Quebec City

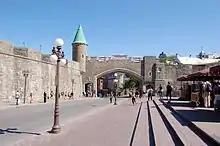
The St. Jean (St. John) Gate

While the traditional central business districts and their large office buildings are found on Parliament Hill (especially for provincial administration) and just below in Saint-Roch (nowadays notable for IT and the video game industry), a newer one has emerged in the area of Sainte-Foy, where a number of accounting and law firms have moved since the 2000s. Other suburban places identified by the city for their potential are the Lebourgneuf area for private offices, as well as Estimauville Street where the Government of Canada already has many civil servants and where several city officials are expected to move in the 2020s.